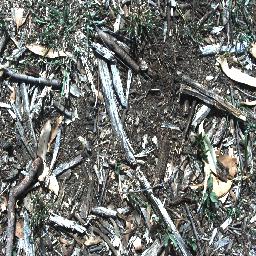
Label: negative